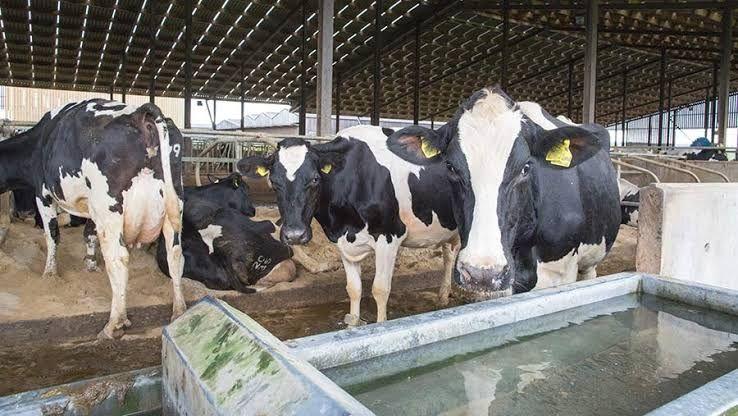
Ng'ombe hizi wawili wanakunywa maji, ilhali wengine mmoja amekaa chini, mmoja anasimama. Zinaonyesha huyo mmoja anasimama, inaonyesha ya kwamba iko na maziwa na ni ng'ombe...